Barelas

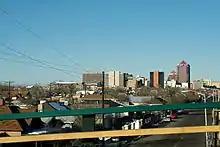
Barelas, with downtown Albuquerque in the background

The neighborhood occupies a roughly triangular region between the Rio Grande and the BNSF railroad tracks south of Coal Avenue, which forms the boundary with Downtown. The area claimed by the Barelas Neighborhood Association extends all the way south to Woodward Road, though south of Bridge Boulevard the neighborhood becomes primarily industrial rather than residential. Geographically speaking Barelas is somewhat isolated, with the railyard and river separating it from adjacent areas to the east and west.